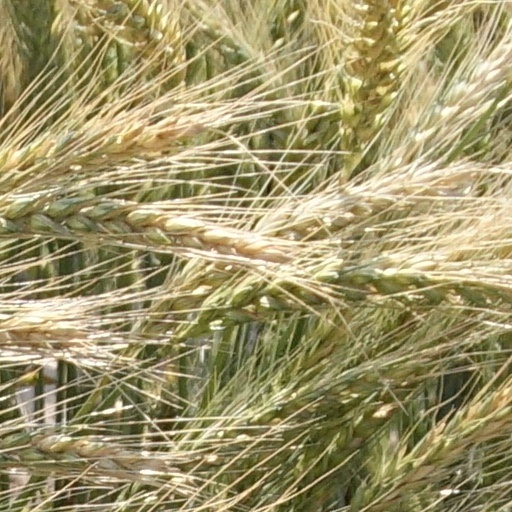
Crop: wheat